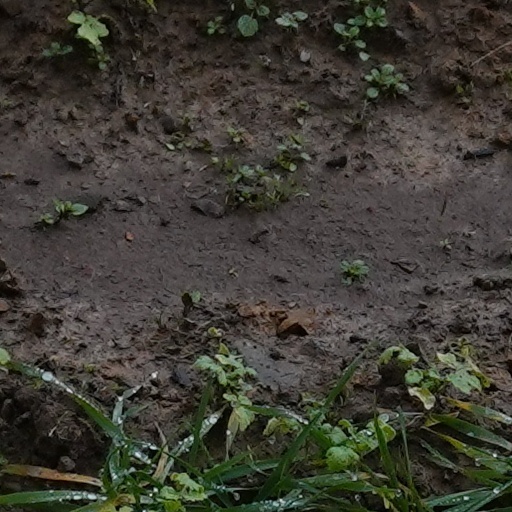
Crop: wheat